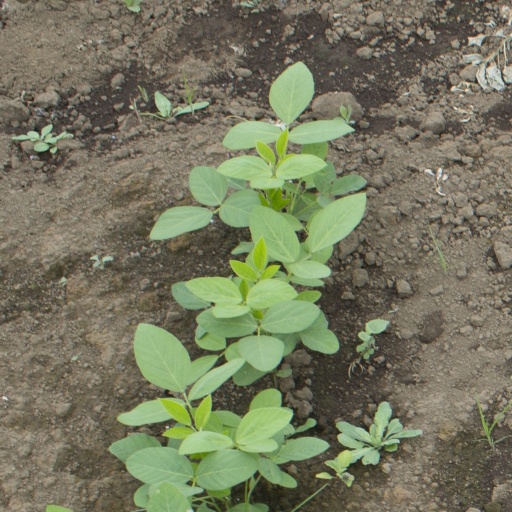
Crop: soybean